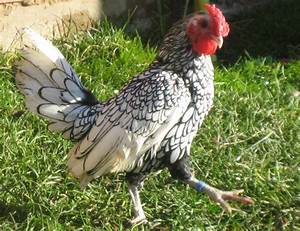
Label: gallina